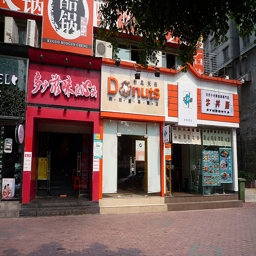
very different food places being all together in one place
The storefronts of several shops including a donut shop.
a couple of little shops that are next to each other
A donut shop in the middle of an Asian city.
A donut shop is in a row of asian stores.